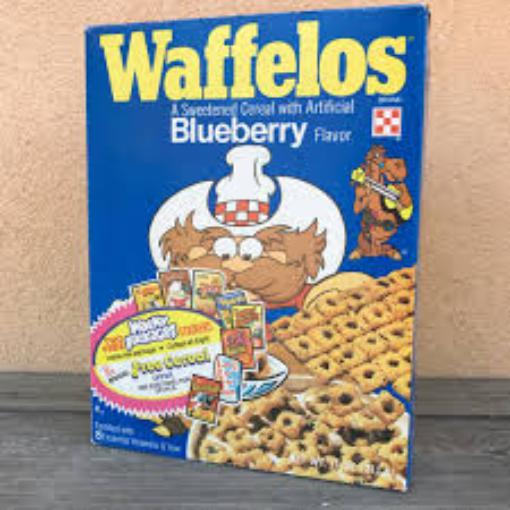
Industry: Food